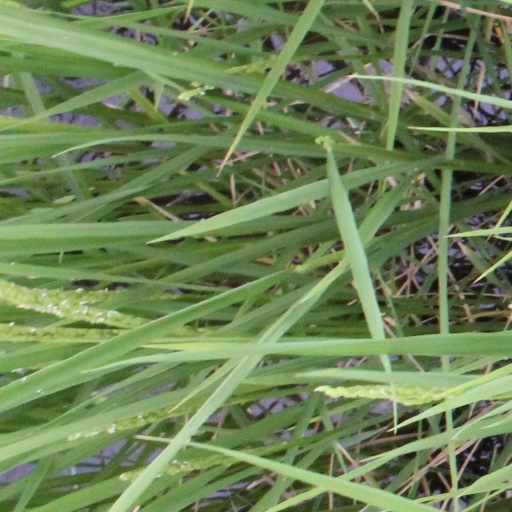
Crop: rice